Kilmarnock F.C.

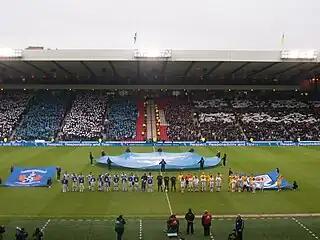
Kilmarnock and Ayr United line up for an Ayrshire derby match at Hampden Park, 2012

Decline in the 1980s brought relegation to the Second Division, returning to the top division with promotion in 1993. In the summer of 1995, Kilmarnock were invited to South Korea to play in the Korea Cup. Kilmarnock played the Costa Rica national football team, finishing the game with a draw between both teams.